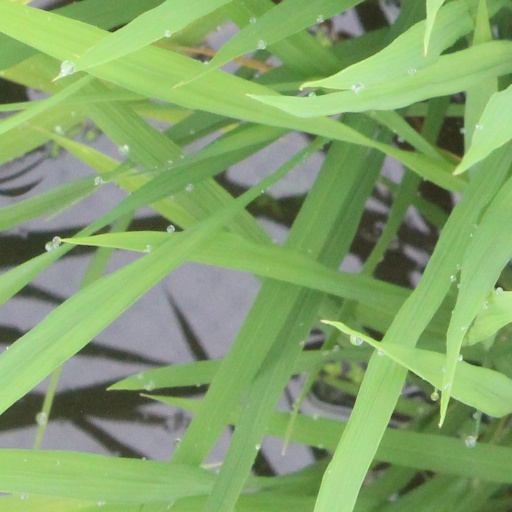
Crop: rice